Unicycle

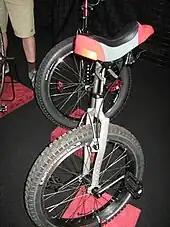
Off-road unicycles

The wheel is usually similar to a bicycle wheel with a special hub designed so the axle is a fixed part of the hub. This means the rotation of the cranks directly controls the rotation of the wheel (called direct-drive). The frame sits on top of the axle bearings, while the cranks attach to the ends of the axle, and the seatpost slides into the frame to allow the saddle to be height adjusted.